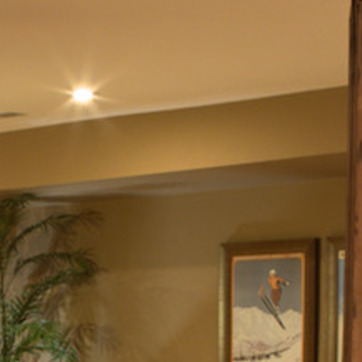
Material: mirror